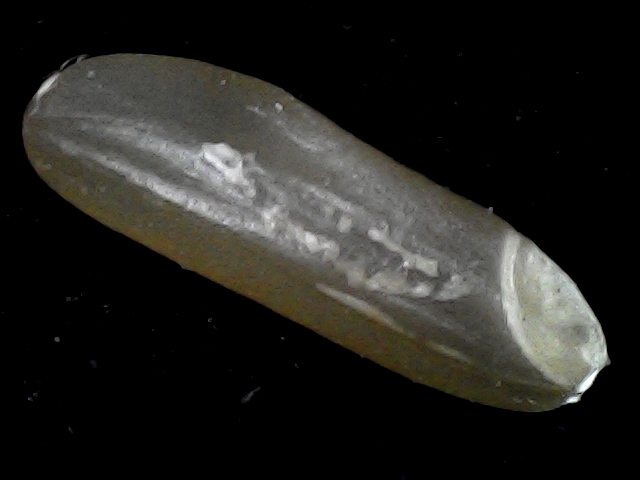
Rice variety: BR23